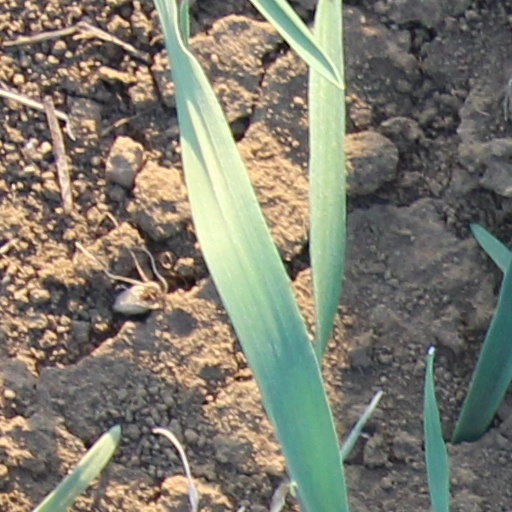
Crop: wheat